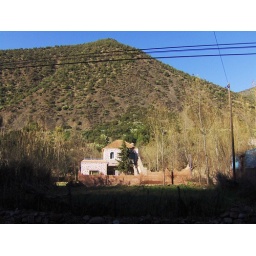
A house in the mountains